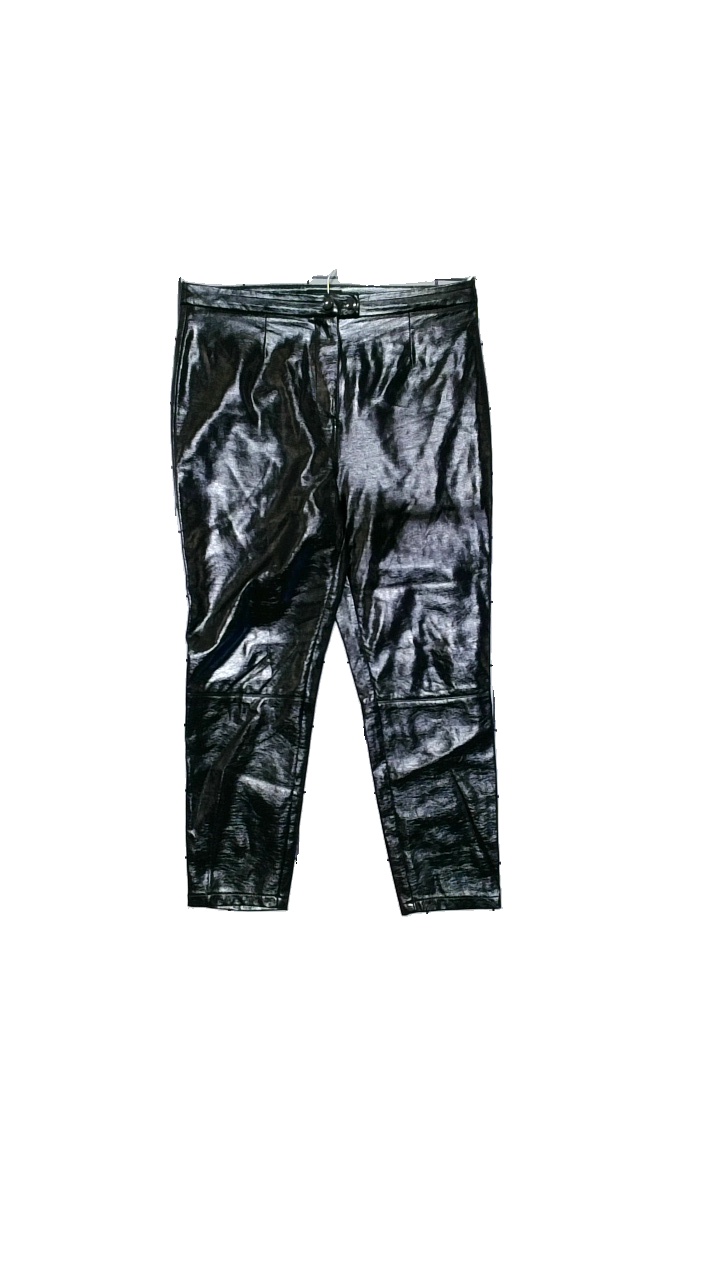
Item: Trousers (Ladies)
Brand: New Look
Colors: Black
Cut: Regular
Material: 100% viscose
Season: All
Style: Leather
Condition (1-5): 3
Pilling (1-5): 5
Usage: Reuse
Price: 100-150